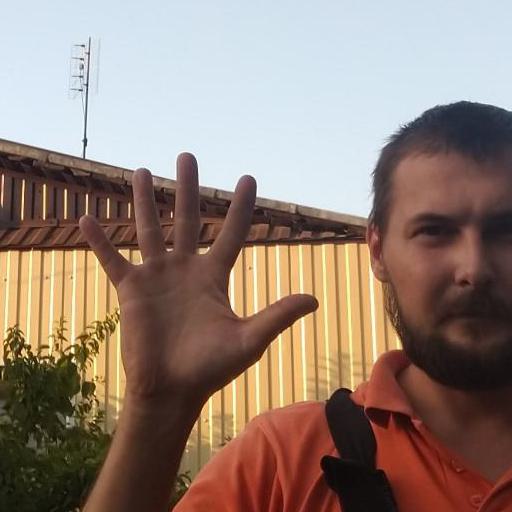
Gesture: palm